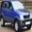
Label: automobile